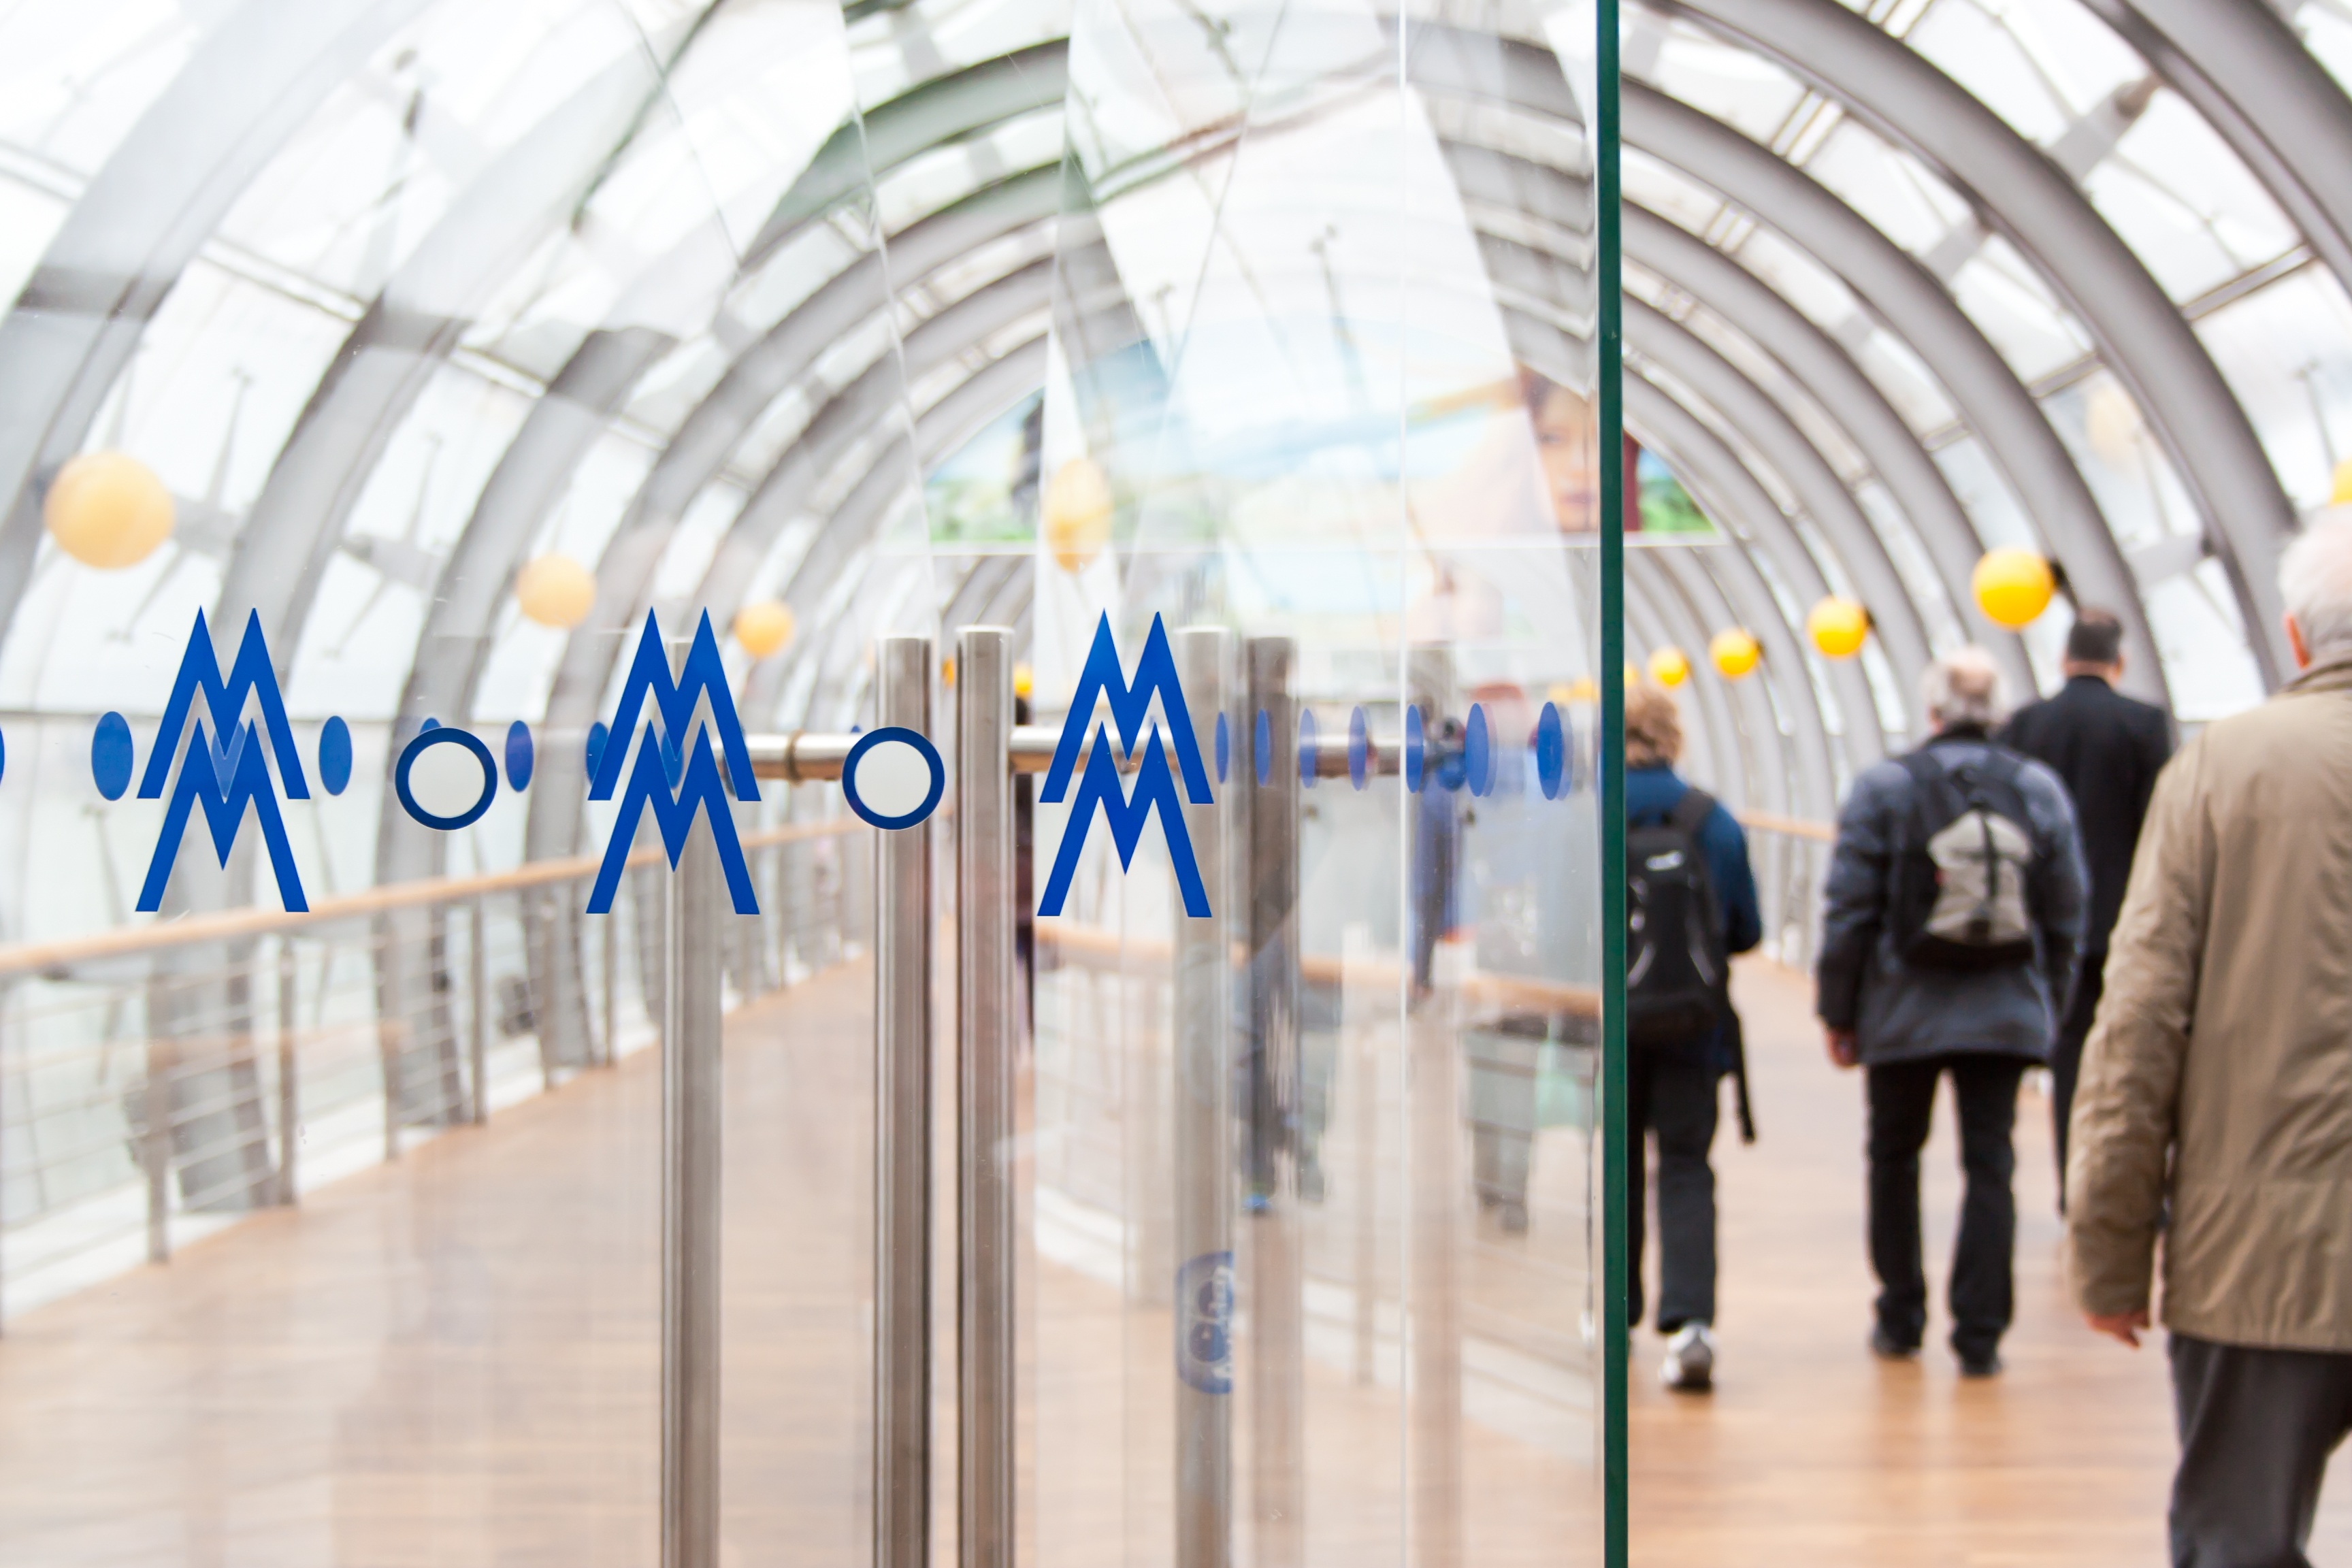
man, book, group, woman, glass, run, tunnel, community, office, human, business, shopping, together, close, public transport, book fair, metro station, family, team, infrastructure, teamwork, leipzig, trade, event, fair, away, company, gang, go, success, career, organization, finance, personal, group of people, cooperation, successful, group work